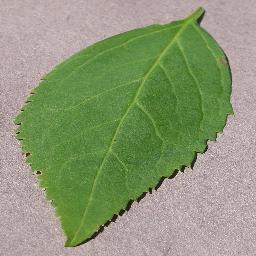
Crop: cherry
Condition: (including_sour)_healthy